Curonian Spit

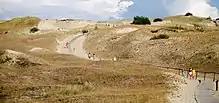
Sand dunes near Nida, Lithuania

The construction of an offshore drilling facility (the Kravtsovskoye (D-6) oilfield) in the territorial waters of Russia, from the coastline of the Curonian Spit raised concerns over possible oil spills. Between 2002 and 2005 local environmentalists in Kaliningrad Oblast and Lithuania protested against Lukoil's plans to exploit the oilfield, objecting to the possible great damage to the environment and tourism (a vital source of income in the area) in case of oil leakage. These concerns did not engender support in the government of Russia. They were, however, supported by the government of Lithuania. The oilfield is about from the boundary of Lithuanian territorial waters; the prevailing northward currents means that the Lithuanian coastlines would receive much potential damage in case of leakage. Opposition to the operation of D-6 met little international support, and the oil platform was opened in 2004. During the first decade of the 21st century the two states agreed to a joint environmental impact assessment of the D-6 project, including plans for oil spill mitigation. The assessment and mitigation project had not been completed as of 2010.